Typhoon Morakot

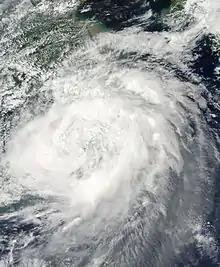
Tropical Storm Morakot over eastern China on August 9

At 0000 UTC on August 3, the JMA placed the Moji and Yokohama navtex areas under a gale warning, six hours later they also placed the Naha navtex area under a gale warning. Later that day at 1800 UTC, the JMA canceled the gale warnings for the Yokohama navtex area however at 0600 UTC the next morning the gale warning for Yokohama was reissued. The JMA kept these warnings in force before they were upgraded to a typhoon warnings as Morakot intensified into a typhoon on August 5. Early the next day, US military installations on Okinawa raised their Tropical Cyclone Condition of Readiness (TCCOR) from level 4 to level 3 which meant that winds exceeding 50 knots (93 km/h, 57 mph) were expected to affect Okinawa within 48 hours. This came as the JMA canceled the warning for Yokohama.